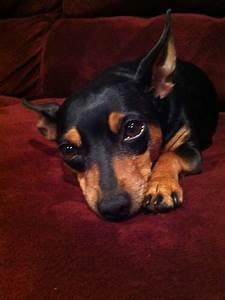
dog